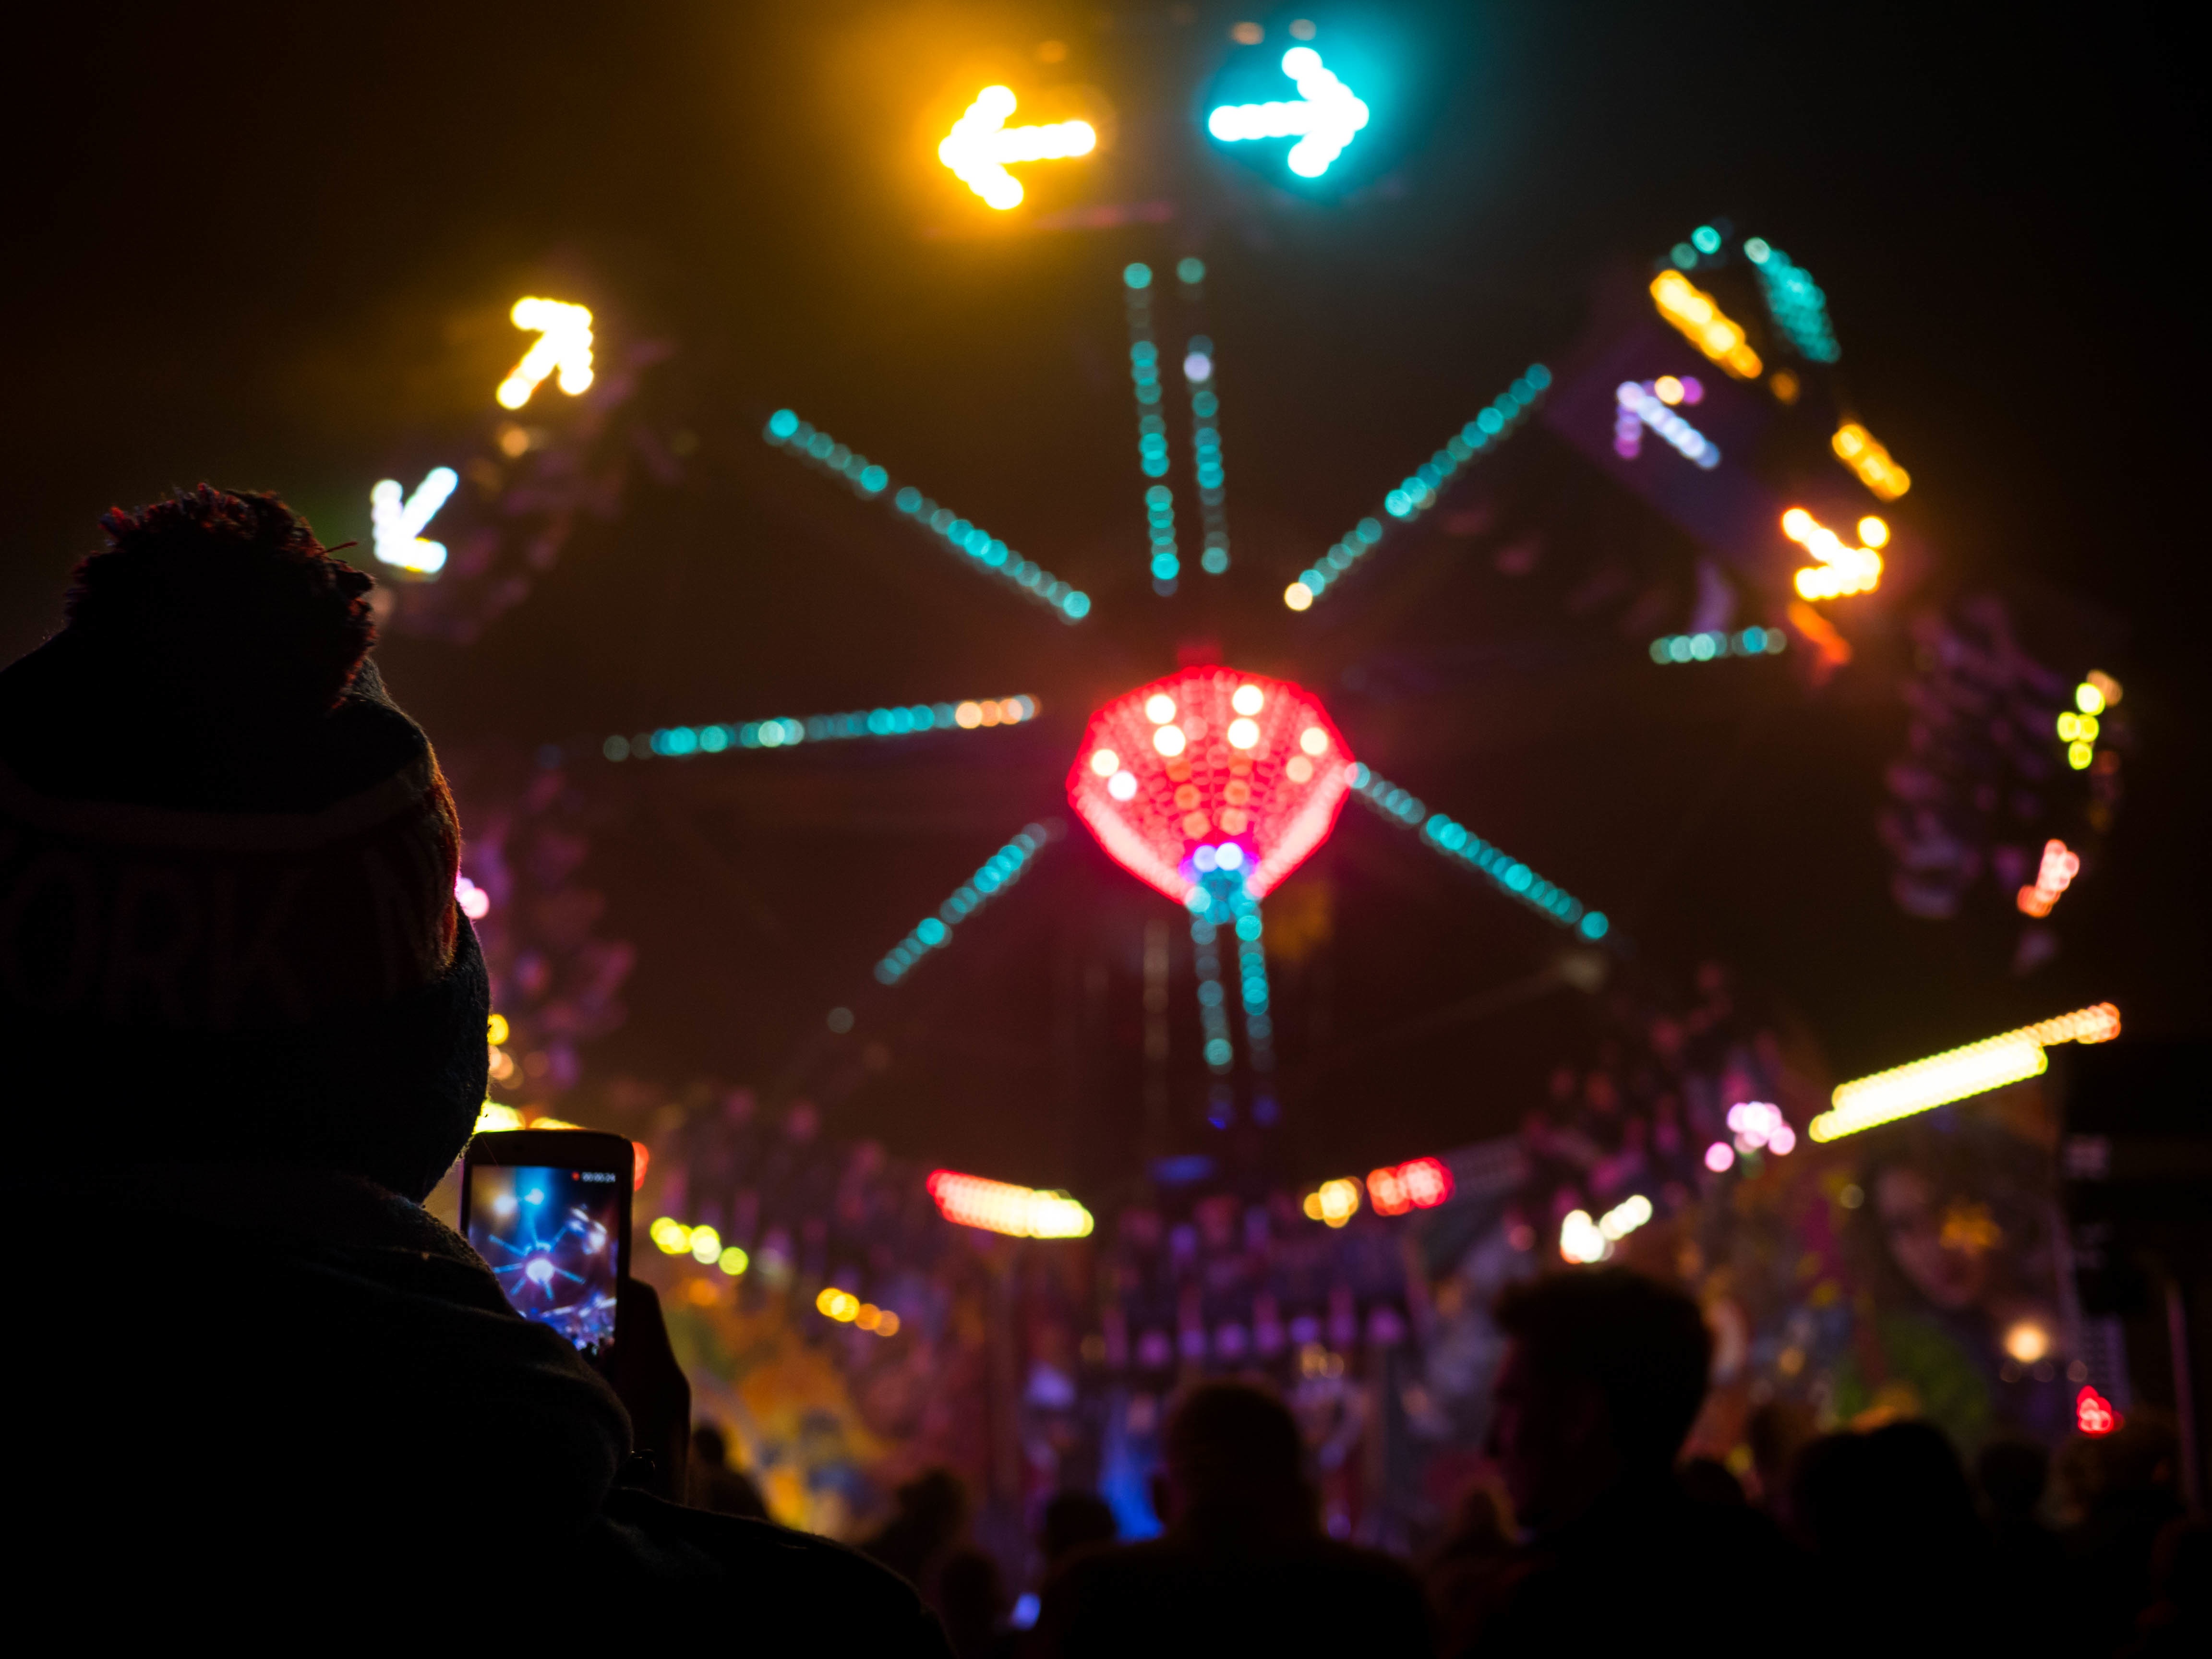
light, night, christmas decoration, christmas lights